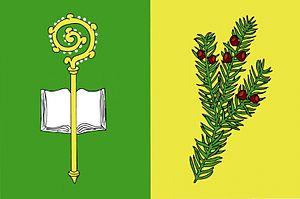
Tisová est une commune du district d'Ústí nad Orlicí, dans la région de Pardubice, en Tchéquie. Sa population s'élevait à 566 habitants en 2017.